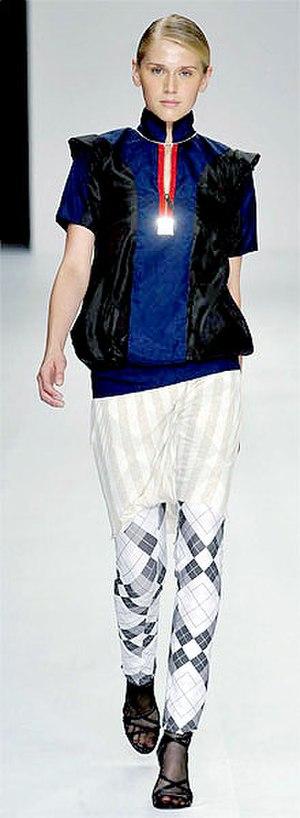
Silvio Halleck, né le 14 octobre 1986 à Rio de Janeiro, est un styliste brésilien.